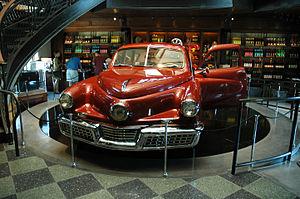
Le domaine Francis Ford Coppola est une entreprise comportant un domaine viticole, une station touristique, et un musée du cinéma.
La Tucker ‘48 est une voiture concept-car du constructeur automobile américaine Tucker Car Corporation. Baptisée « la voiture du futur des années 1940 » elle est produite à 51 exemplaires entre 1947 et 1949.